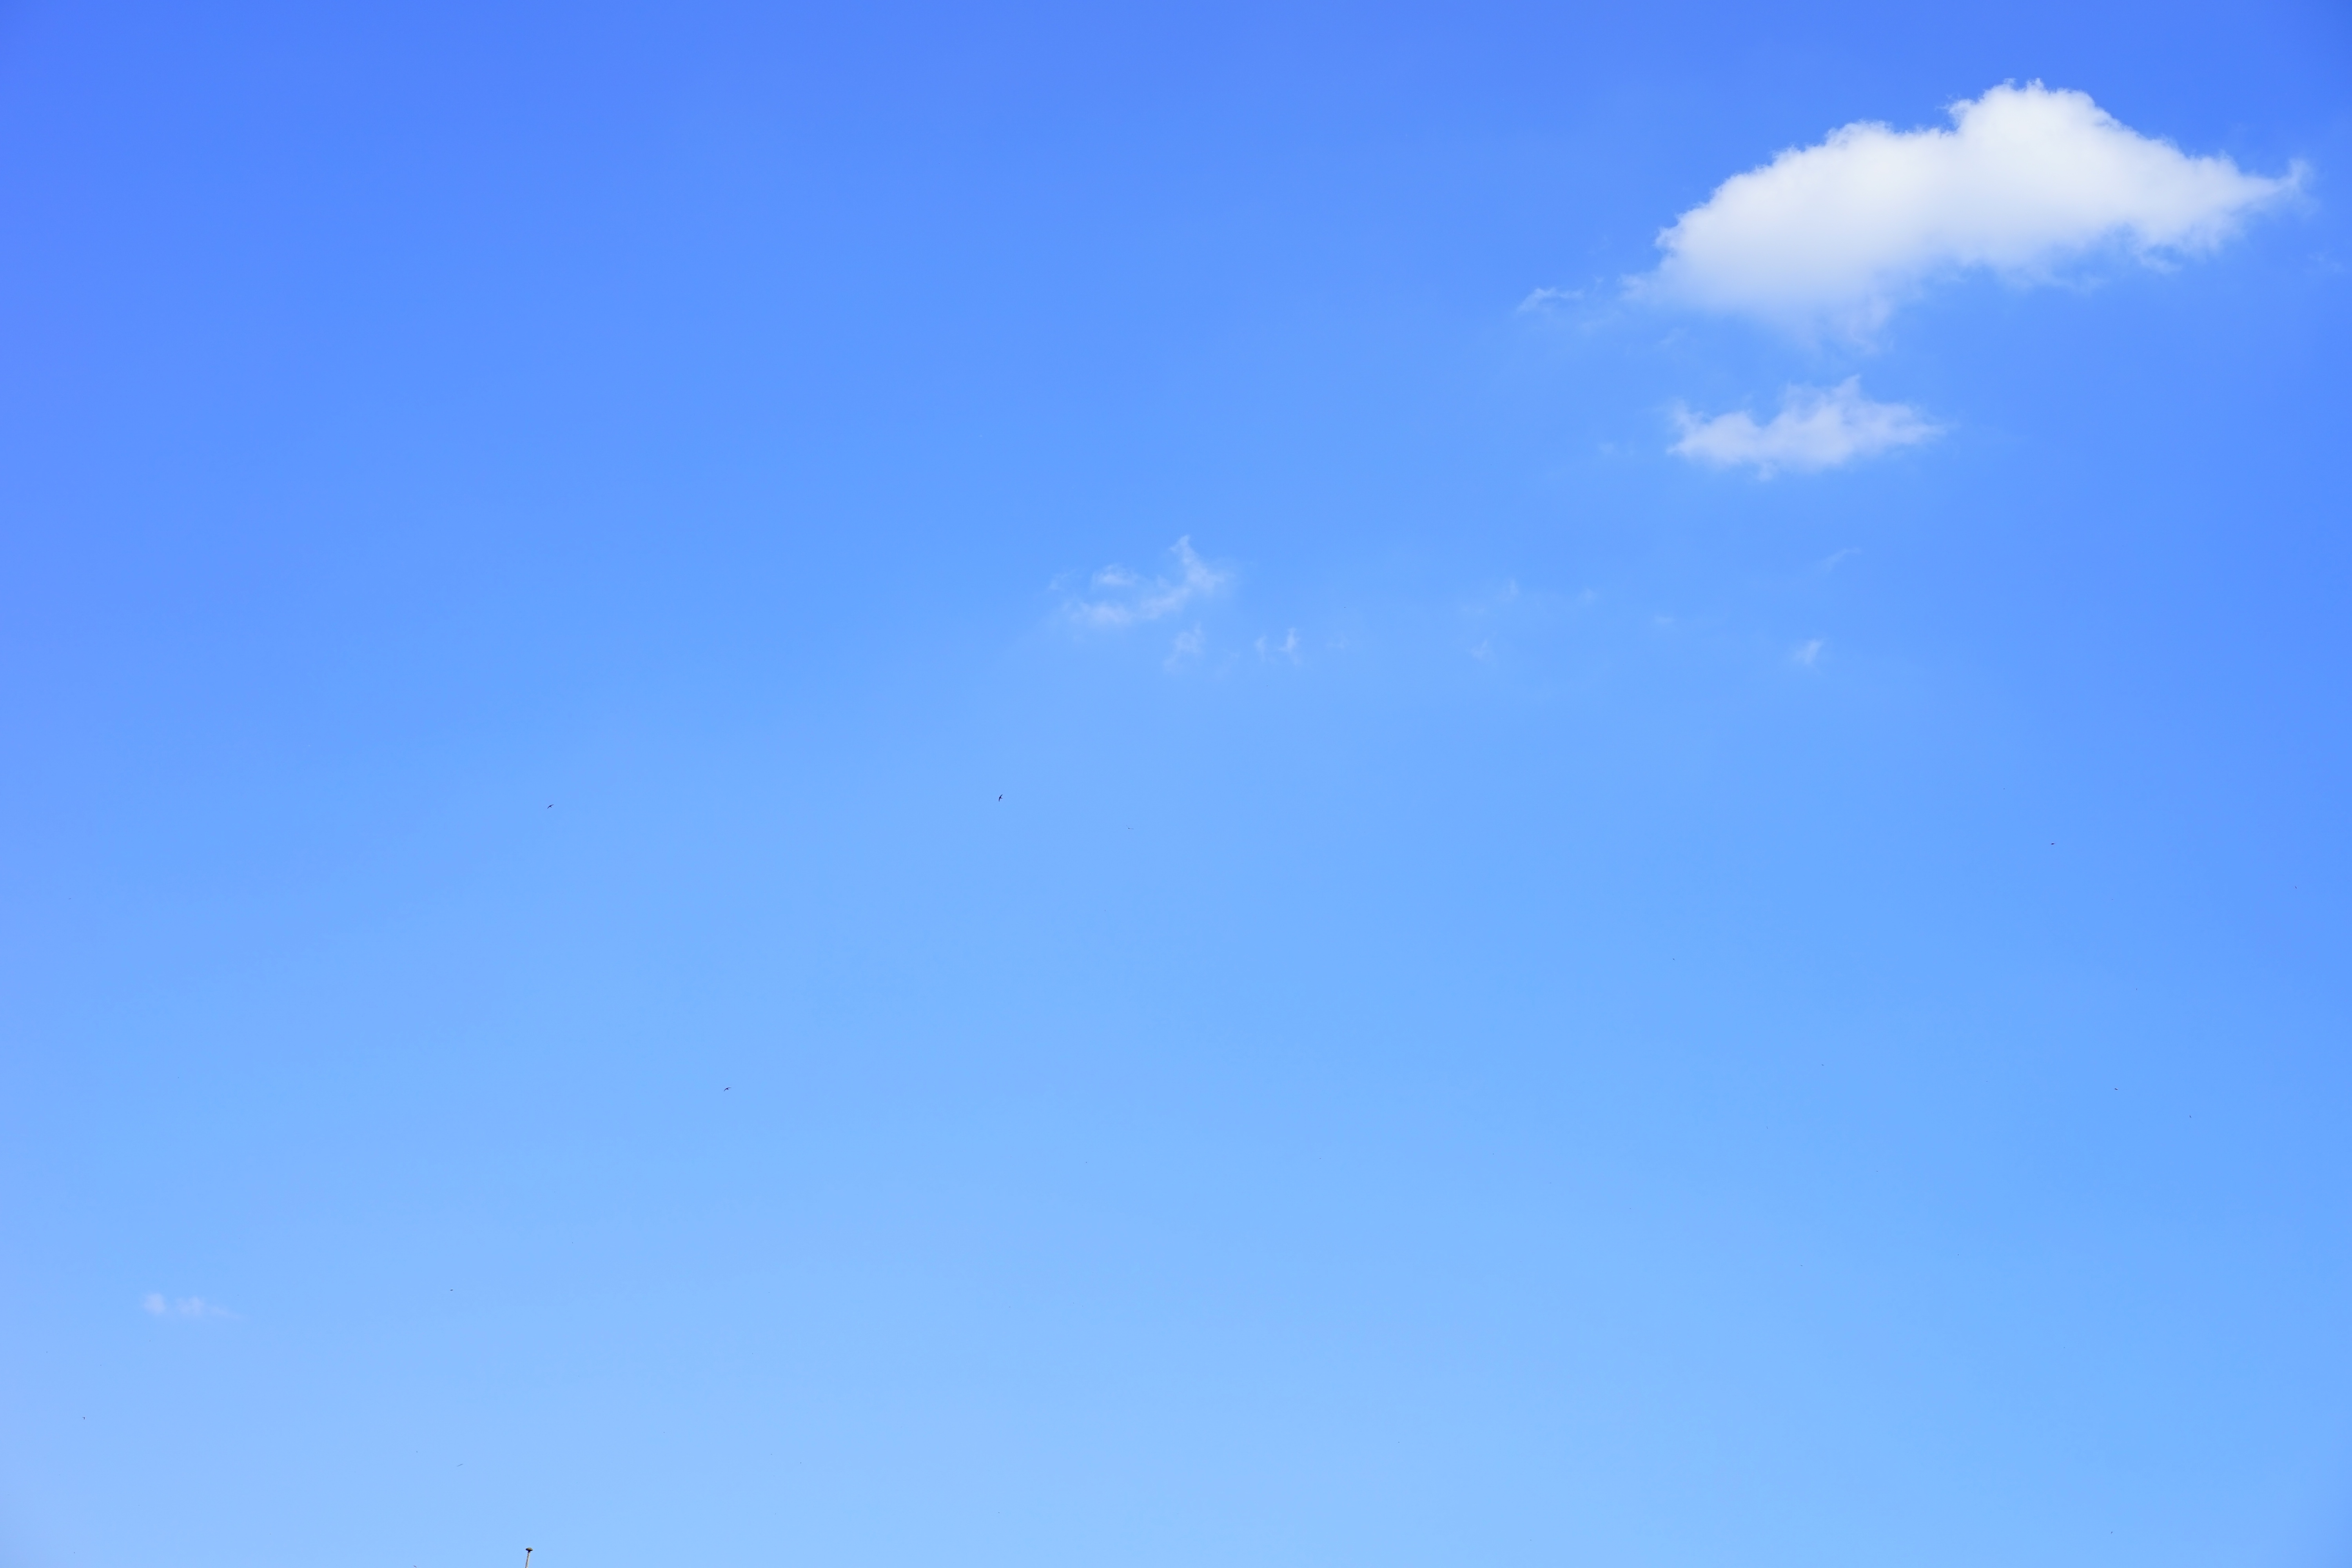
cloud, sky, white, weather, cumulus, blue, toy, sunny, clouds, clouded sky, clouds form, sunny day, cumulus clouds, cumulus cloud, summer day, meteorological phenomenon, atmosphere of earth